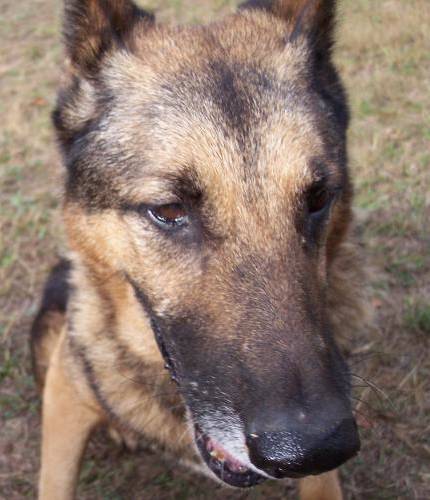
Label: dog